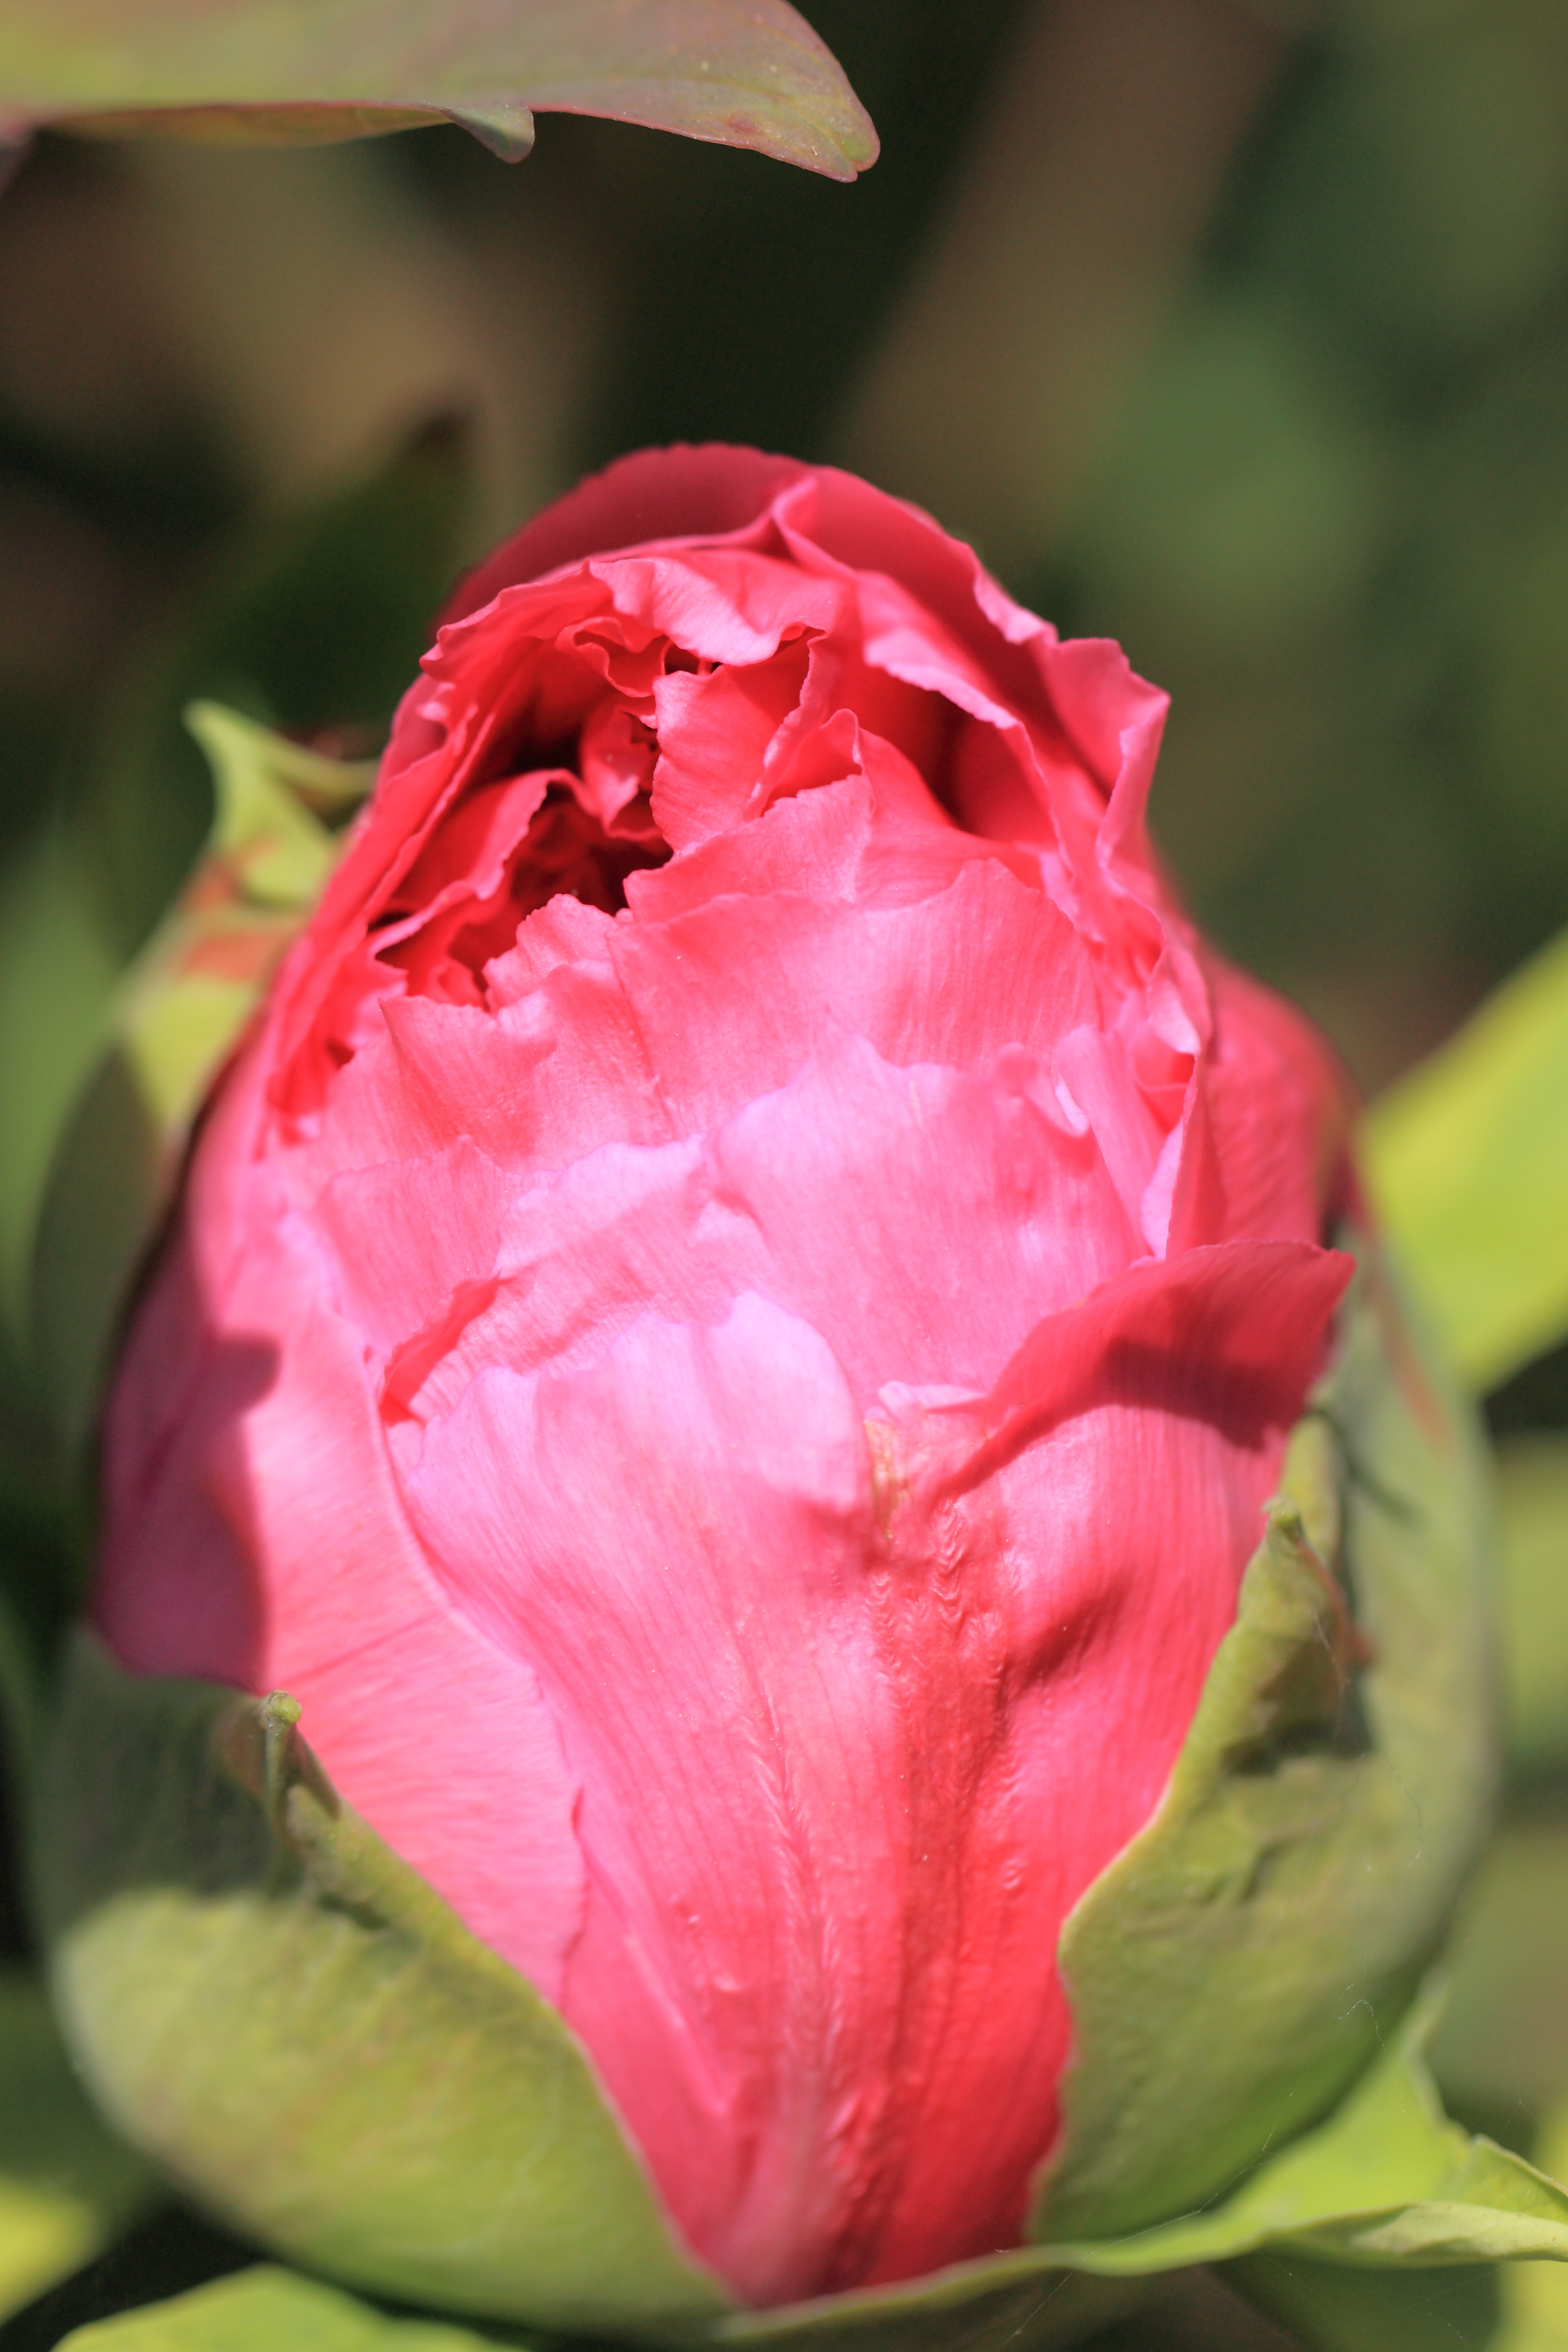
plant, flower, petal, high, red, pink, flora, 5d, hires, bud, markii, hi, res, resolution, peony, macro photography, flowering plant, land plant